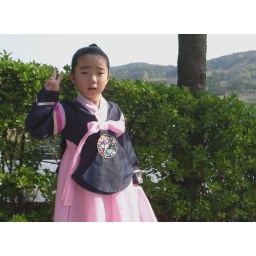
girl in Korean traditional dress making non-traditional gesture...